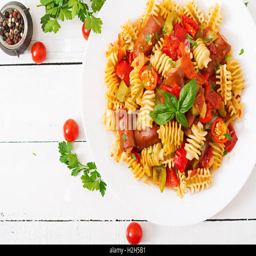
pasta with tomato sauce with sausage , tomatoes , green basil decorated in white plate on a wooden background .